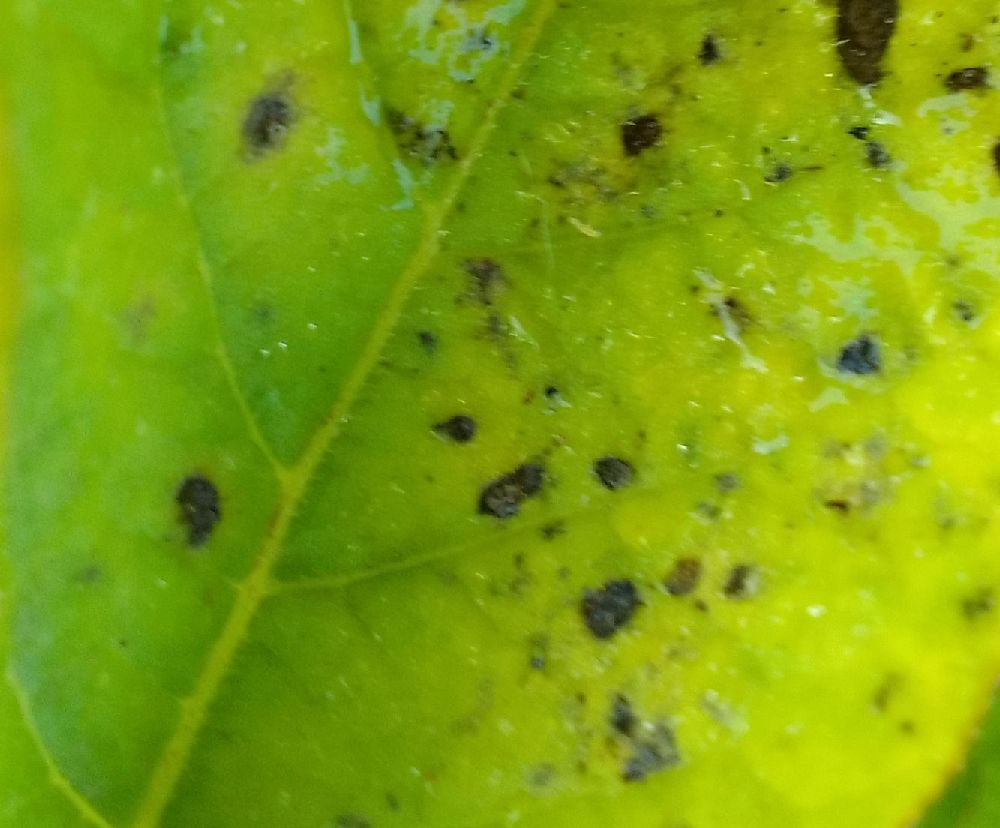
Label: Early blight